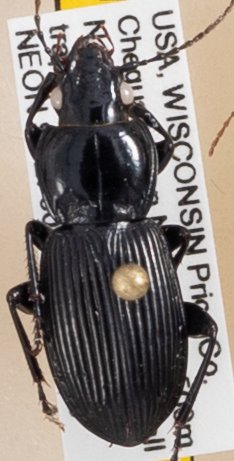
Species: Pterostichus novus
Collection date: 2020-07-28
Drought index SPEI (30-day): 2.09
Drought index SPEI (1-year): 1.69
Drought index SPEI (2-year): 2.09